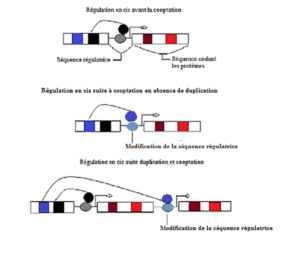
Activation de gènes suite à cooptation résultant dans la modification de la séquence régulatrice
La cooptation est un mécanisme se produisant, au cours de l'évolution, lorsque, sous des pressions sélectives, une nouvelle utilité pour un gène préexistant émerge à la suite de modifications. Les gènes cooptés peuvent conserver leurs fonctions ancestrales en plus de leurs nouvelles fonctionnalités. Il y aura donc deux fonctionnalités au sein d'un organisme. Le concept de cooptation fait opposition à la synthèse de nouveaux gènes de novo au cours de l'évolution, c'est-à-dire la synthèse de gènes utilisant les constituants les plus simples des brins d'ADN.